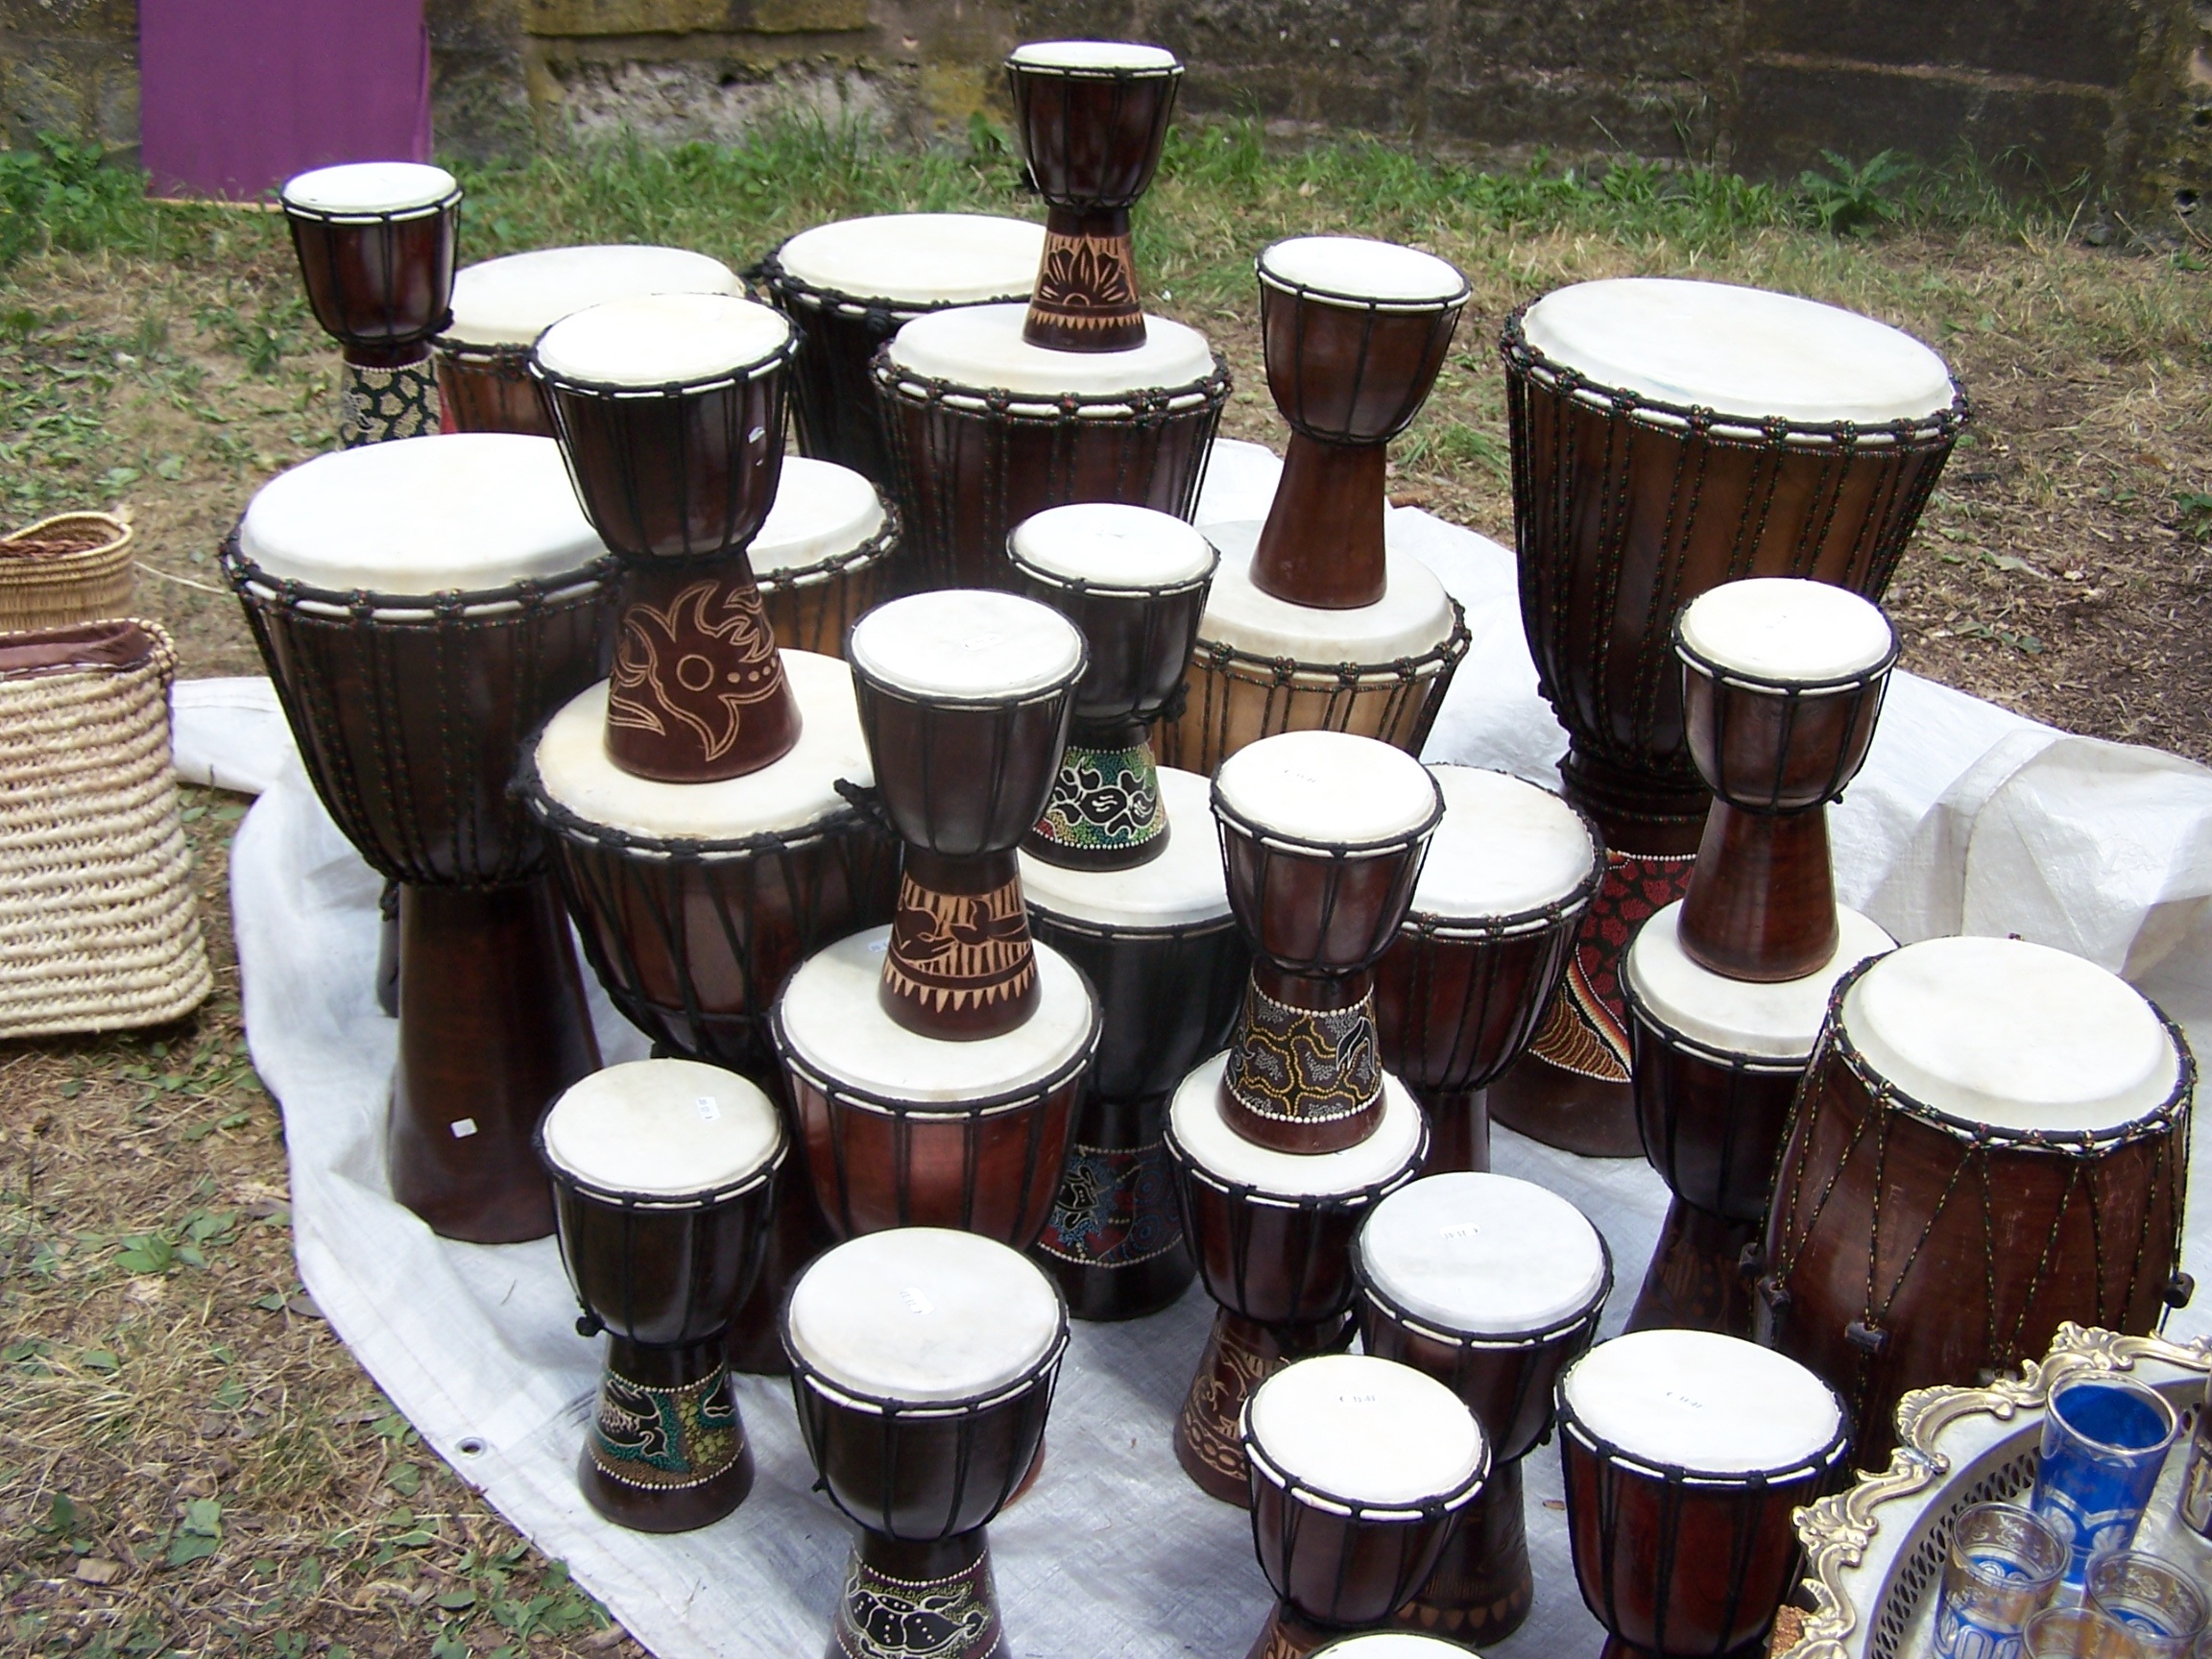
instrument, africa, market, drum, musical instrument, percussion, drums, djembe, bass drum, man made object, darabuka, skin head percussion instrument, hand drum, timbales, tom tom drum, timbale